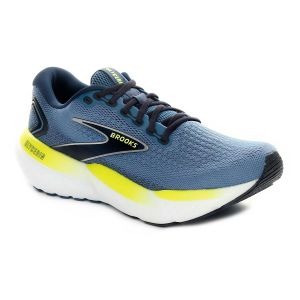
Brooks Scarpa da Running Uomo  Glycerin 21 Blu   Sconto 30%
Prezzo: 126,00 €